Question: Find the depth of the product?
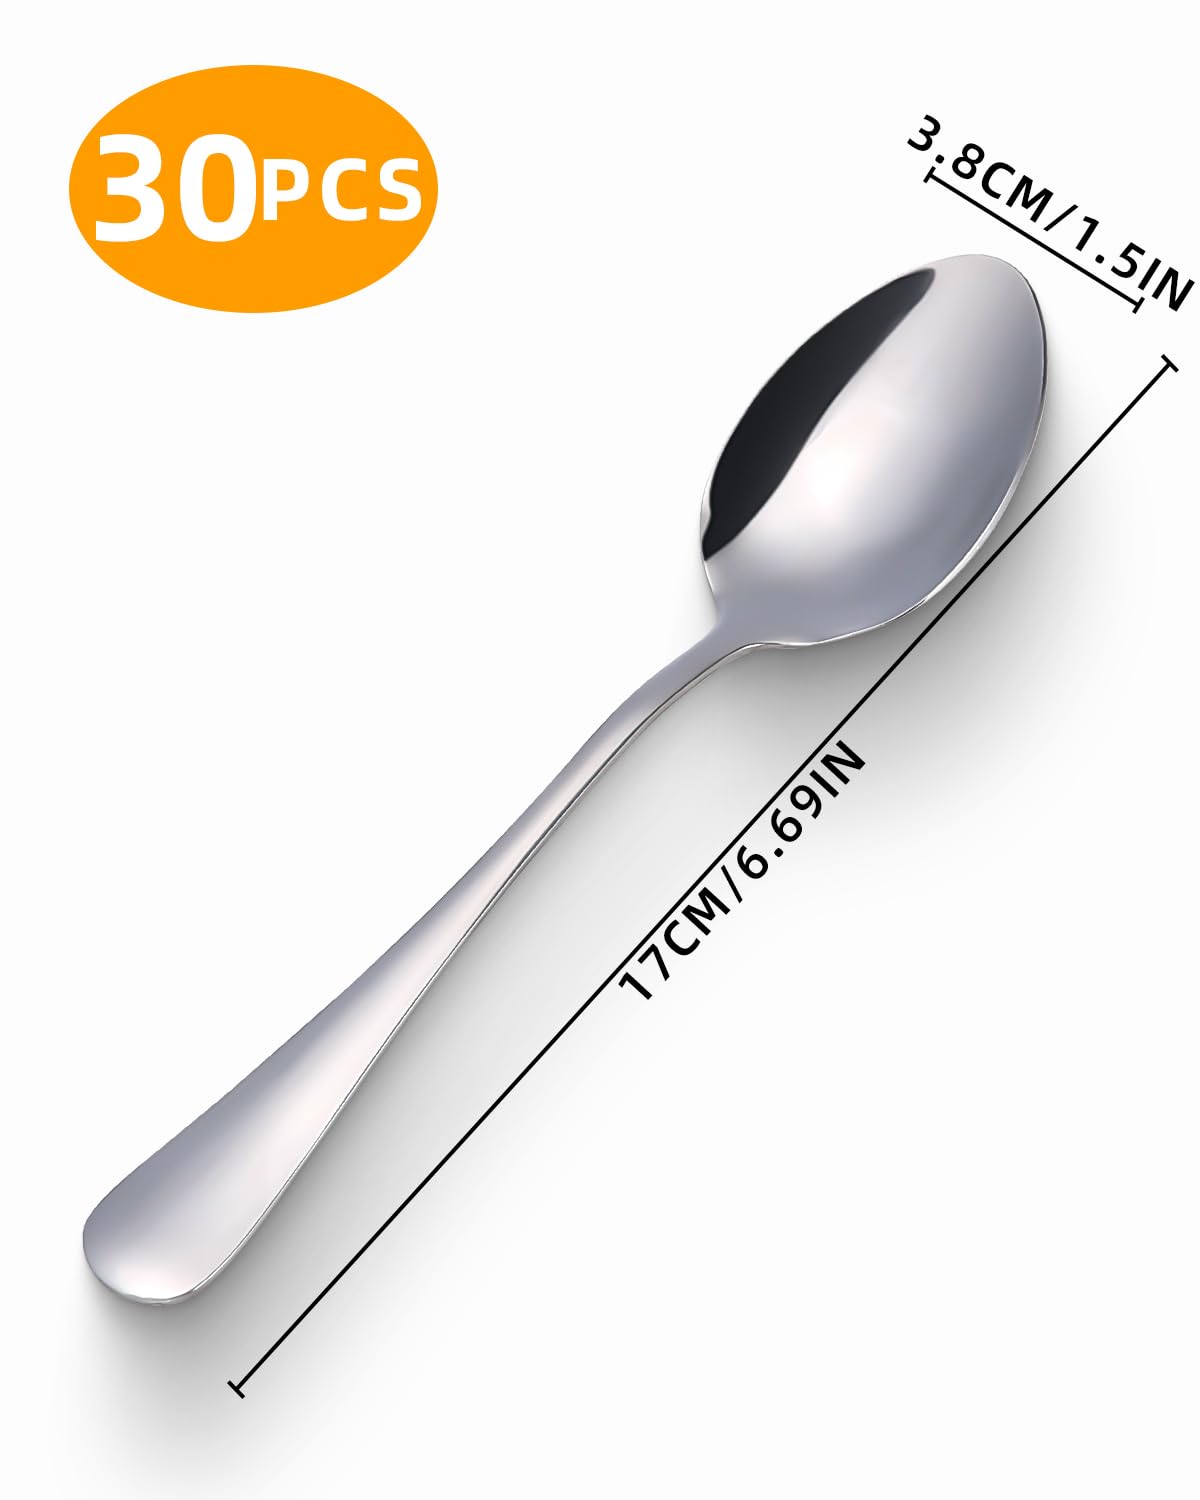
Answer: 17.0 centimetre